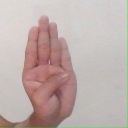
अक्षर: ब